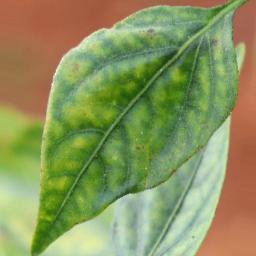
Label: nutritional